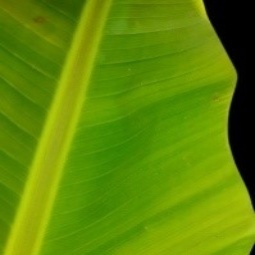
Label: Sulphur